Patema Inverted

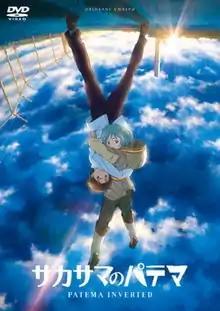
Japanese DVD cover art

is a 2013 science fiction anime film written and directed by Yasuhiro Yoshiura. It was released in Japan on November 9, 2013. A four-episode original net animation (ONA) series, "Patema Inverted: Beginning of the Day", streamed in 2012. The film also premiered in the United Kingdom.